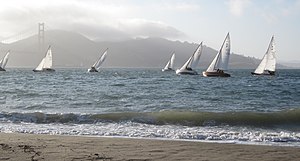
Nordisk Folkebåd / Udbredelse
Folkebåde på San Francisco bugten
Nordisk Folkebåd eller bare Folkebåd er en entype klassebåd konstrueret i 1942. Oprindeligt bygget i træ med en